Yakovlev Yak-38

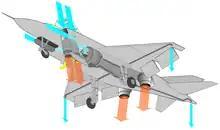
A diagram showing the lift forces on a Yak-38 in VTOL mode

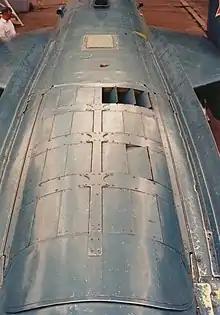
A close up view of the air intakes for the smaller VTOL engines

Designed by the A.S. Yakovlev Design Bureau, the first drawings showed a supersonic aircraft strongly resembling the Hawker P.1154 in study in the United Kingdom, but with two R27-300 engines. Supersonic performance would have implied many difficulties of development, and it was decided to initially develop a relatively simple aircraft limited to Mach 0.95. Although the Yak-38 and Yak-38M were developed from the land-based Yakovlev Yak-36, the aircraft had almost nothing in common.